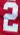
Number: 2